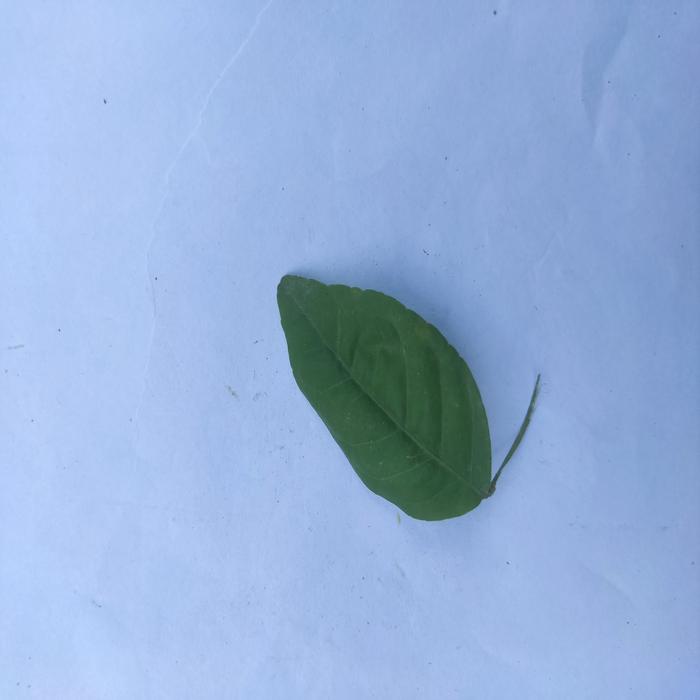
Crop: Aegle Marmelos
Leaf condition: Healthy_Leaf